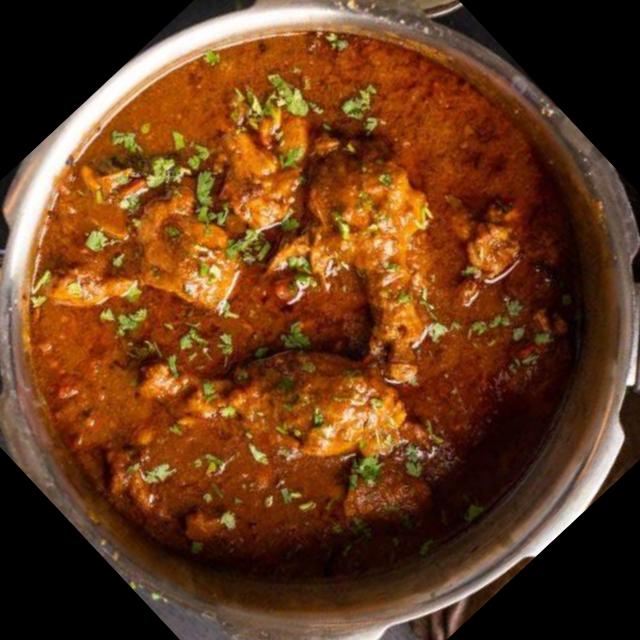
Dish: chicken_curry